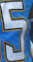
Number: 5